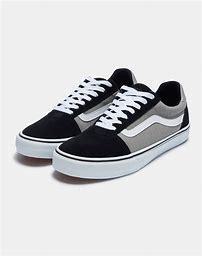
Brand: Vans
Model: Ward